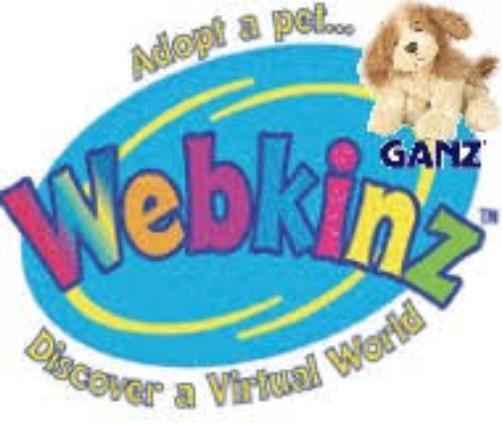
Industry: Leisure